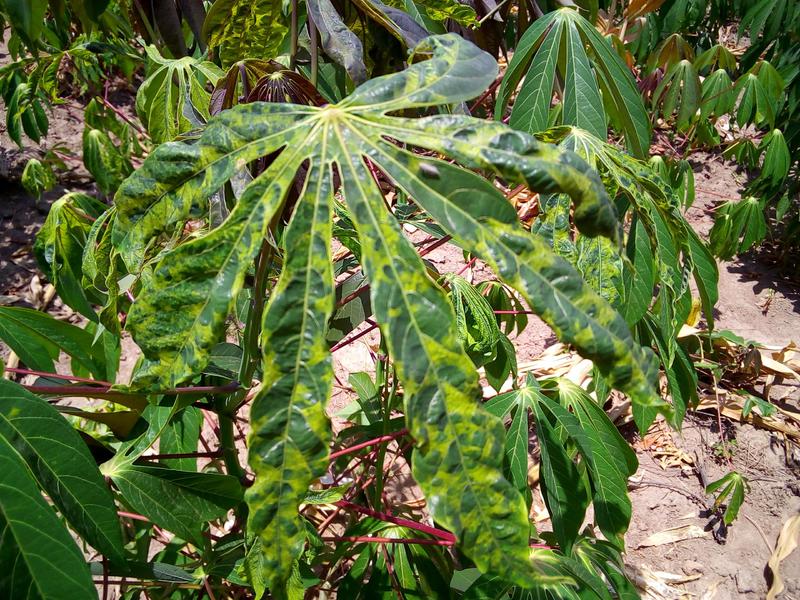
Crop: cassava
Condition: mosaic_disease